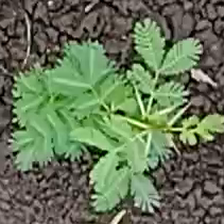
Weed species: Dwarf_cassia_(Chamaecrista pumila)